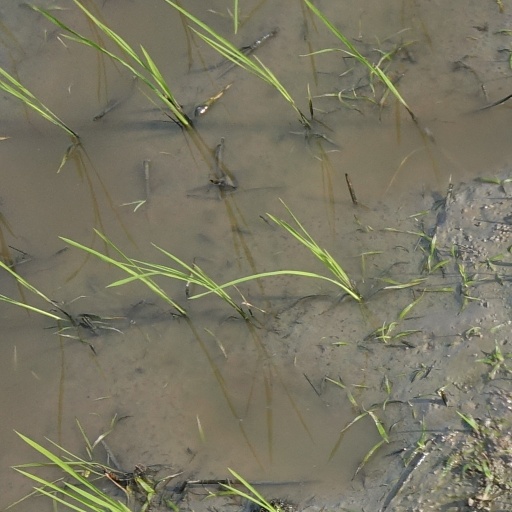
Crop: rice